Cherubism

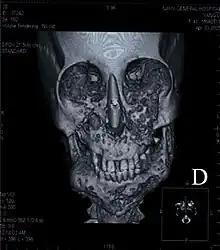
Three-dimensional computed tomograph of a 41-year-old woman diagnosed with cherubism shows a remarkable expansion of the mandible, which can lead to a soap bubble appearance, and the bilateral bulges of the maxilla

Cherubism is a rare genetic disorder that causes prominence in the lower portion in the face. The name is derived from the temporary chubby-cheeked resemblance to putti, the chubby-faced infants featured in Renaissance paintings, which were often mistakenly described as cherubim.